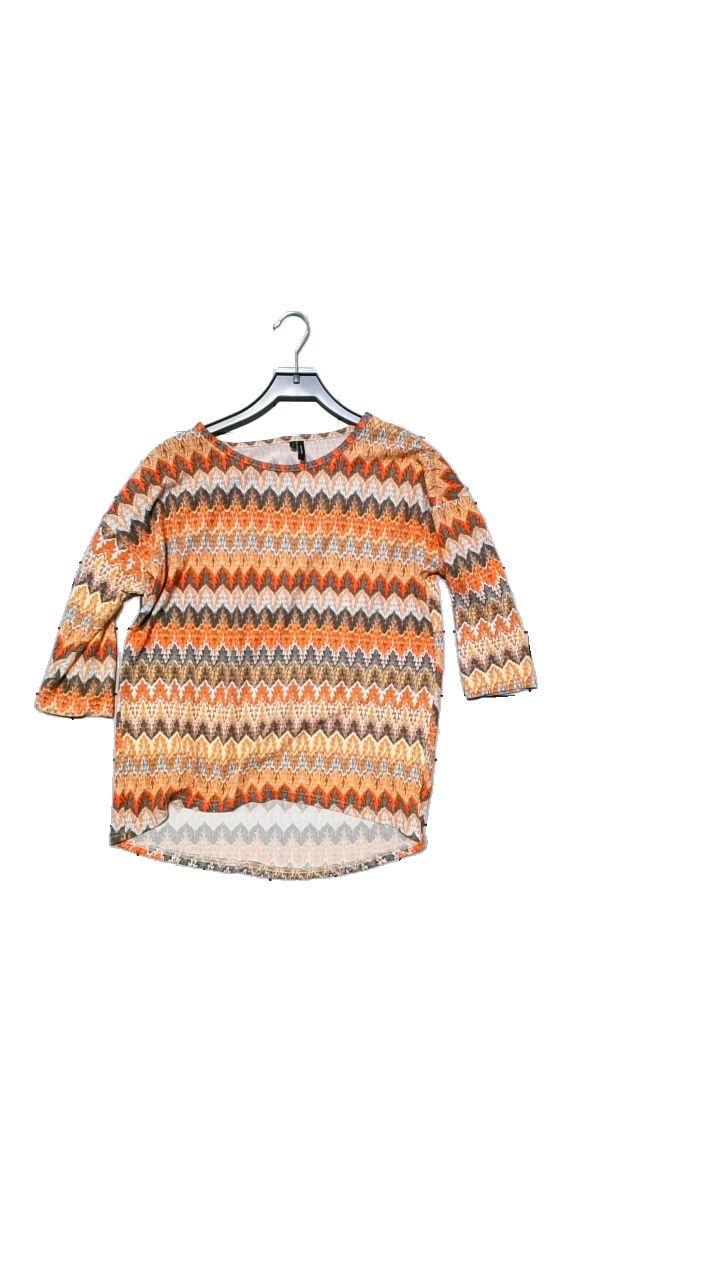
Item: Top (Ladies)
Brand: Vero Moda
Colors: Multicolor
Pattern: Other
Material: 95%Polyester, 5% Elastan
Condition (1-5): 5
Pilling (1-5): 5
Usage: Reuse
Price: <50